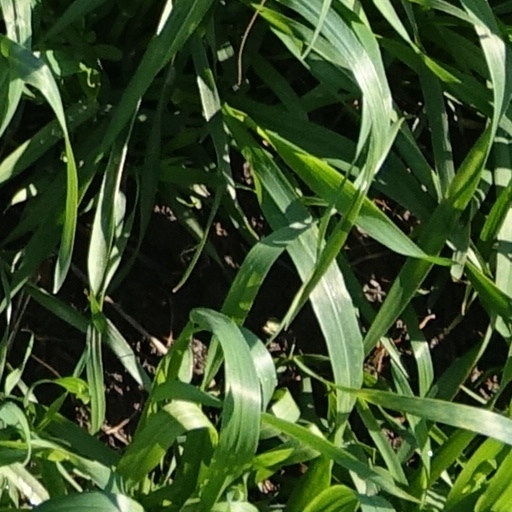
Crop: wheat